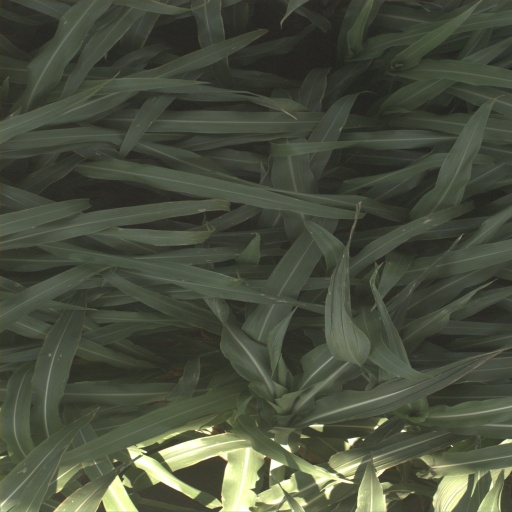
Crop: sorghum